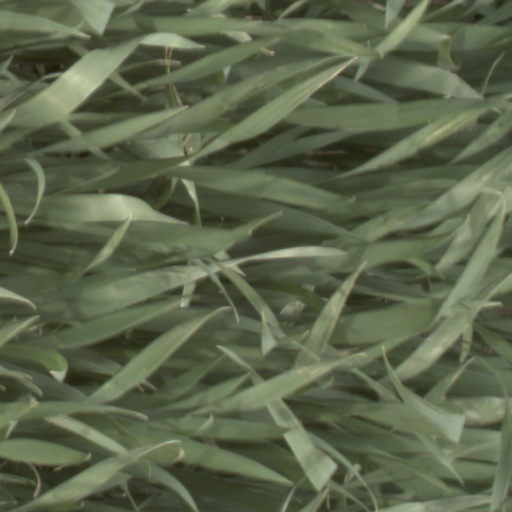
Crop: wheat